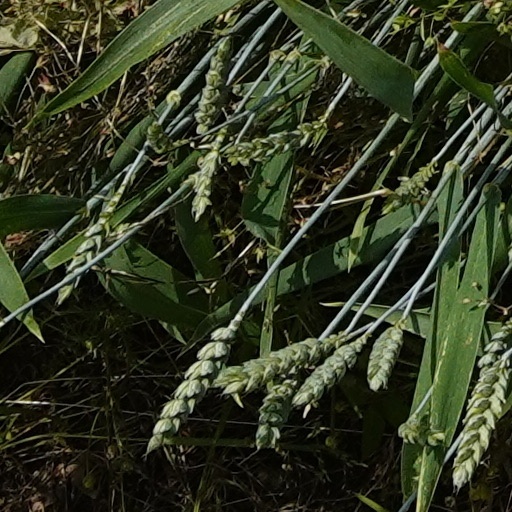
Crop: wheat